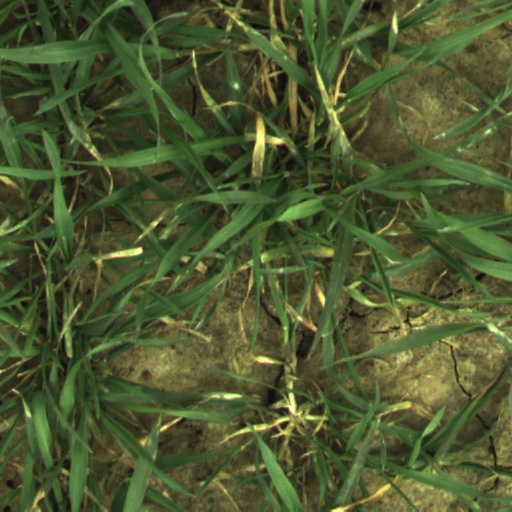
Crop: wheat